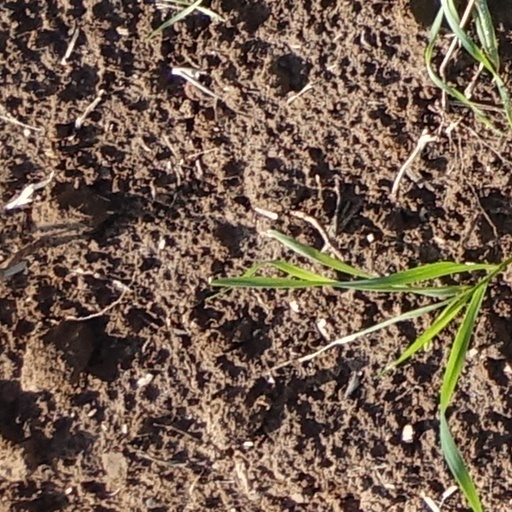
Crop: wheat